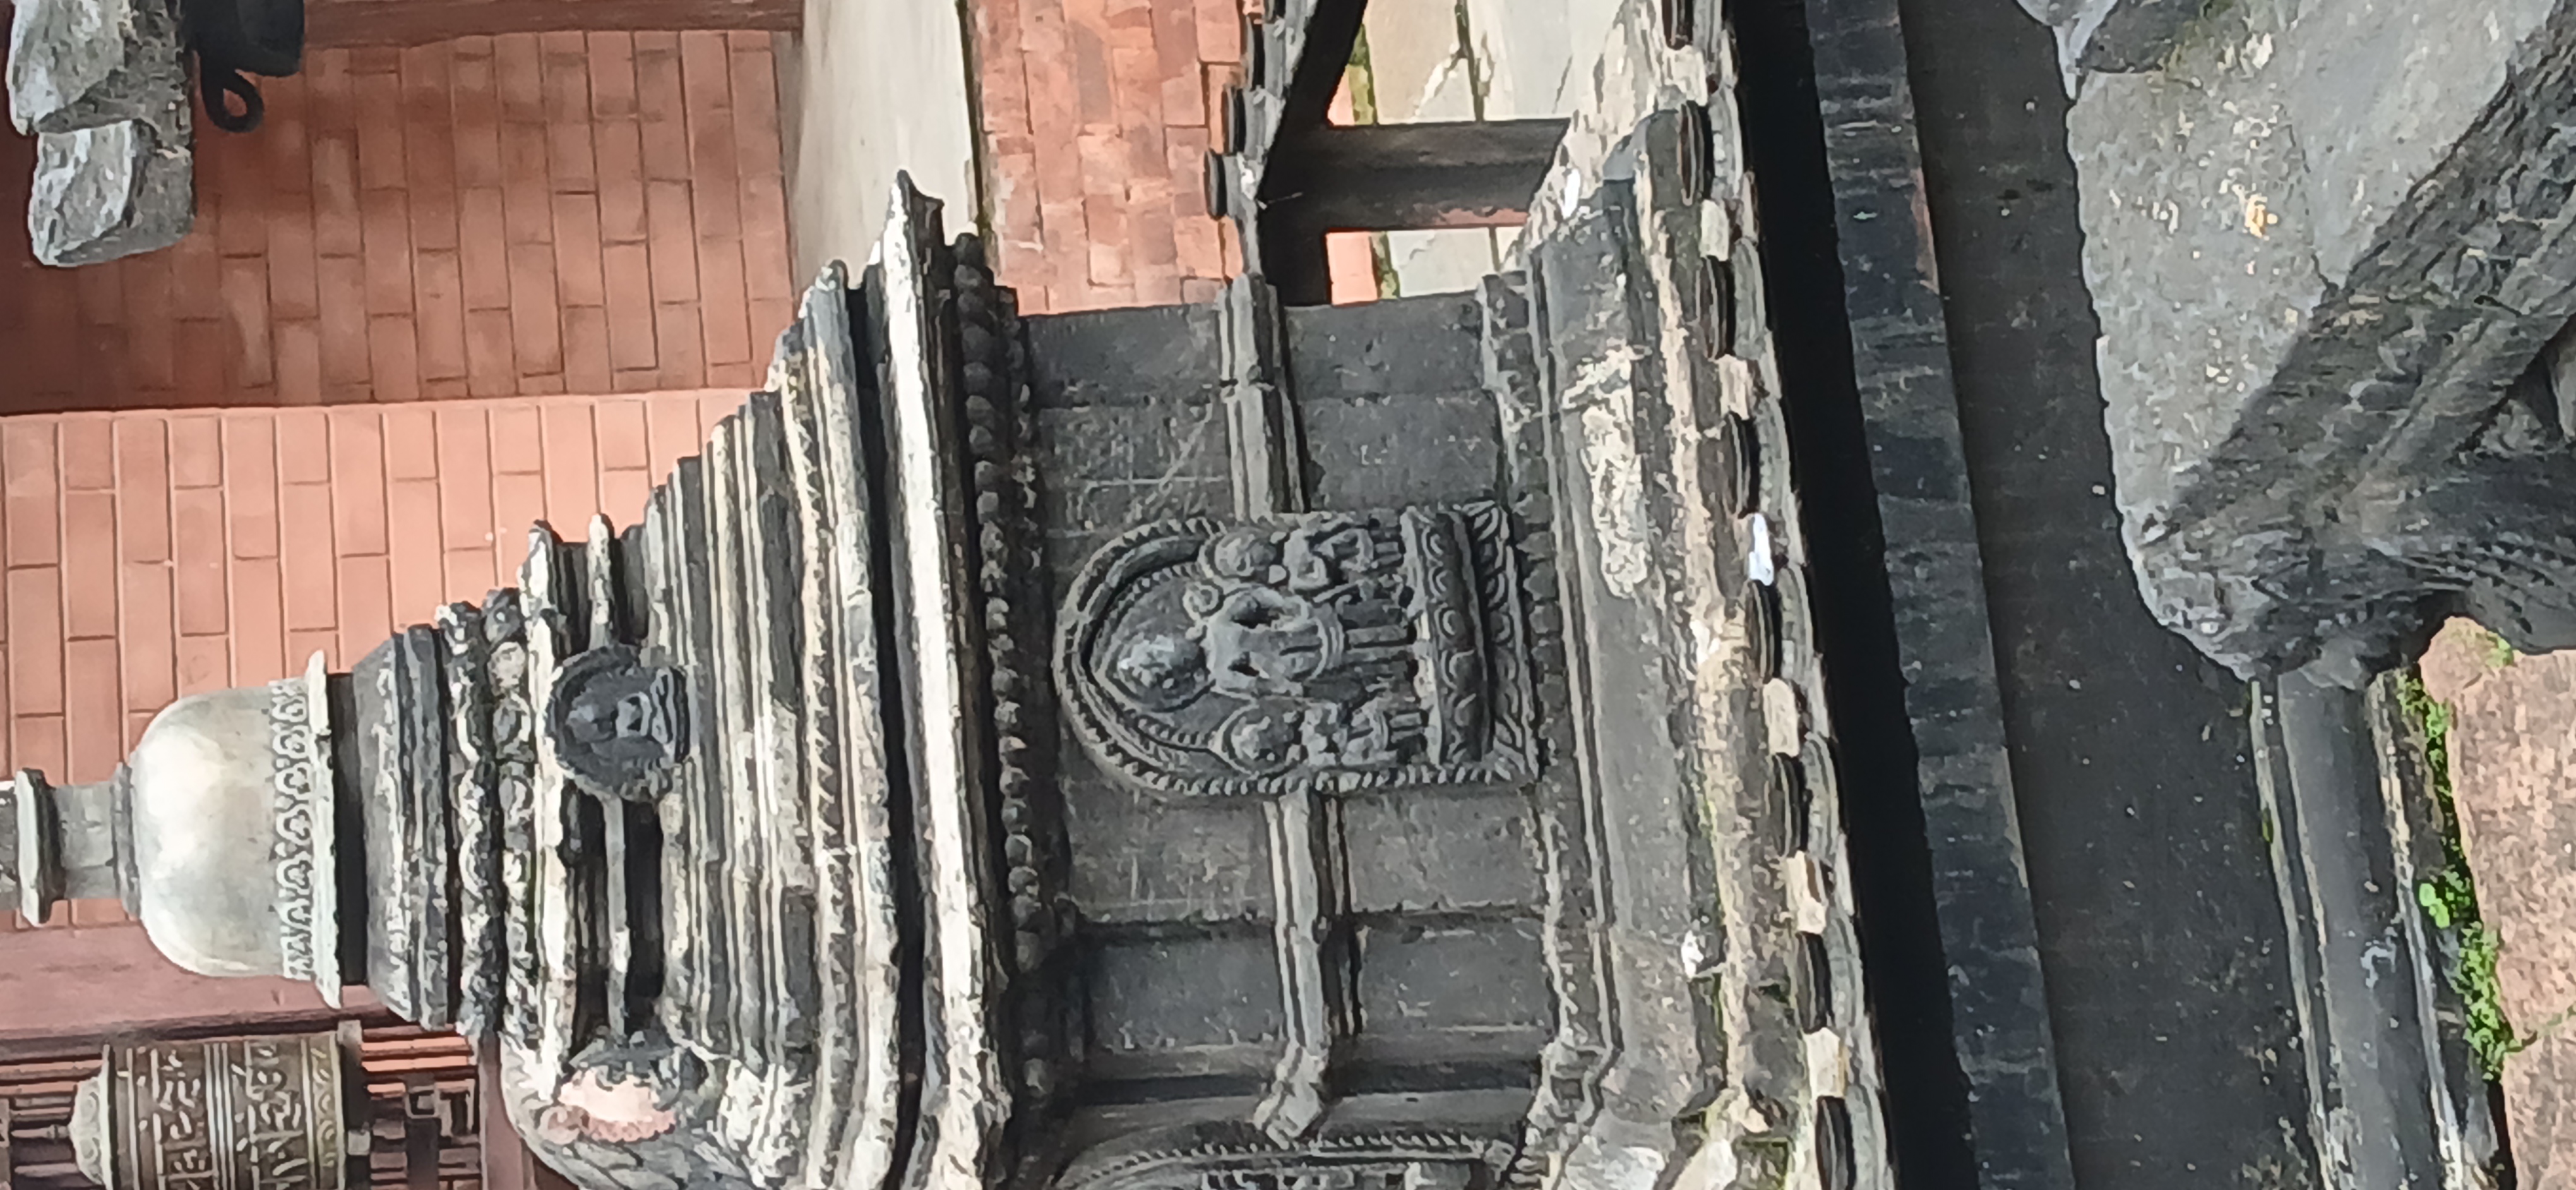
Heritage site: Yampi_Mahabihar